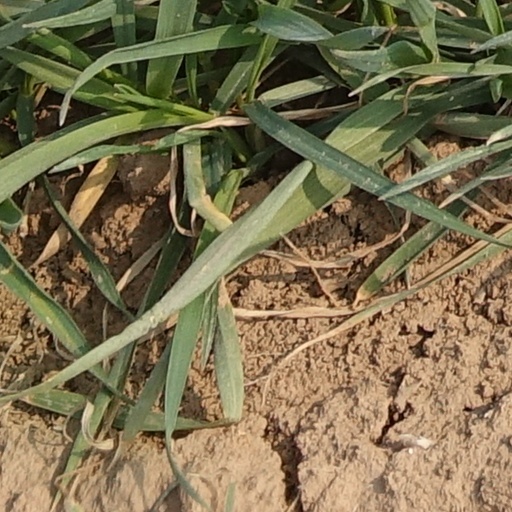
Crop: wheat